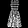
Label: Dress